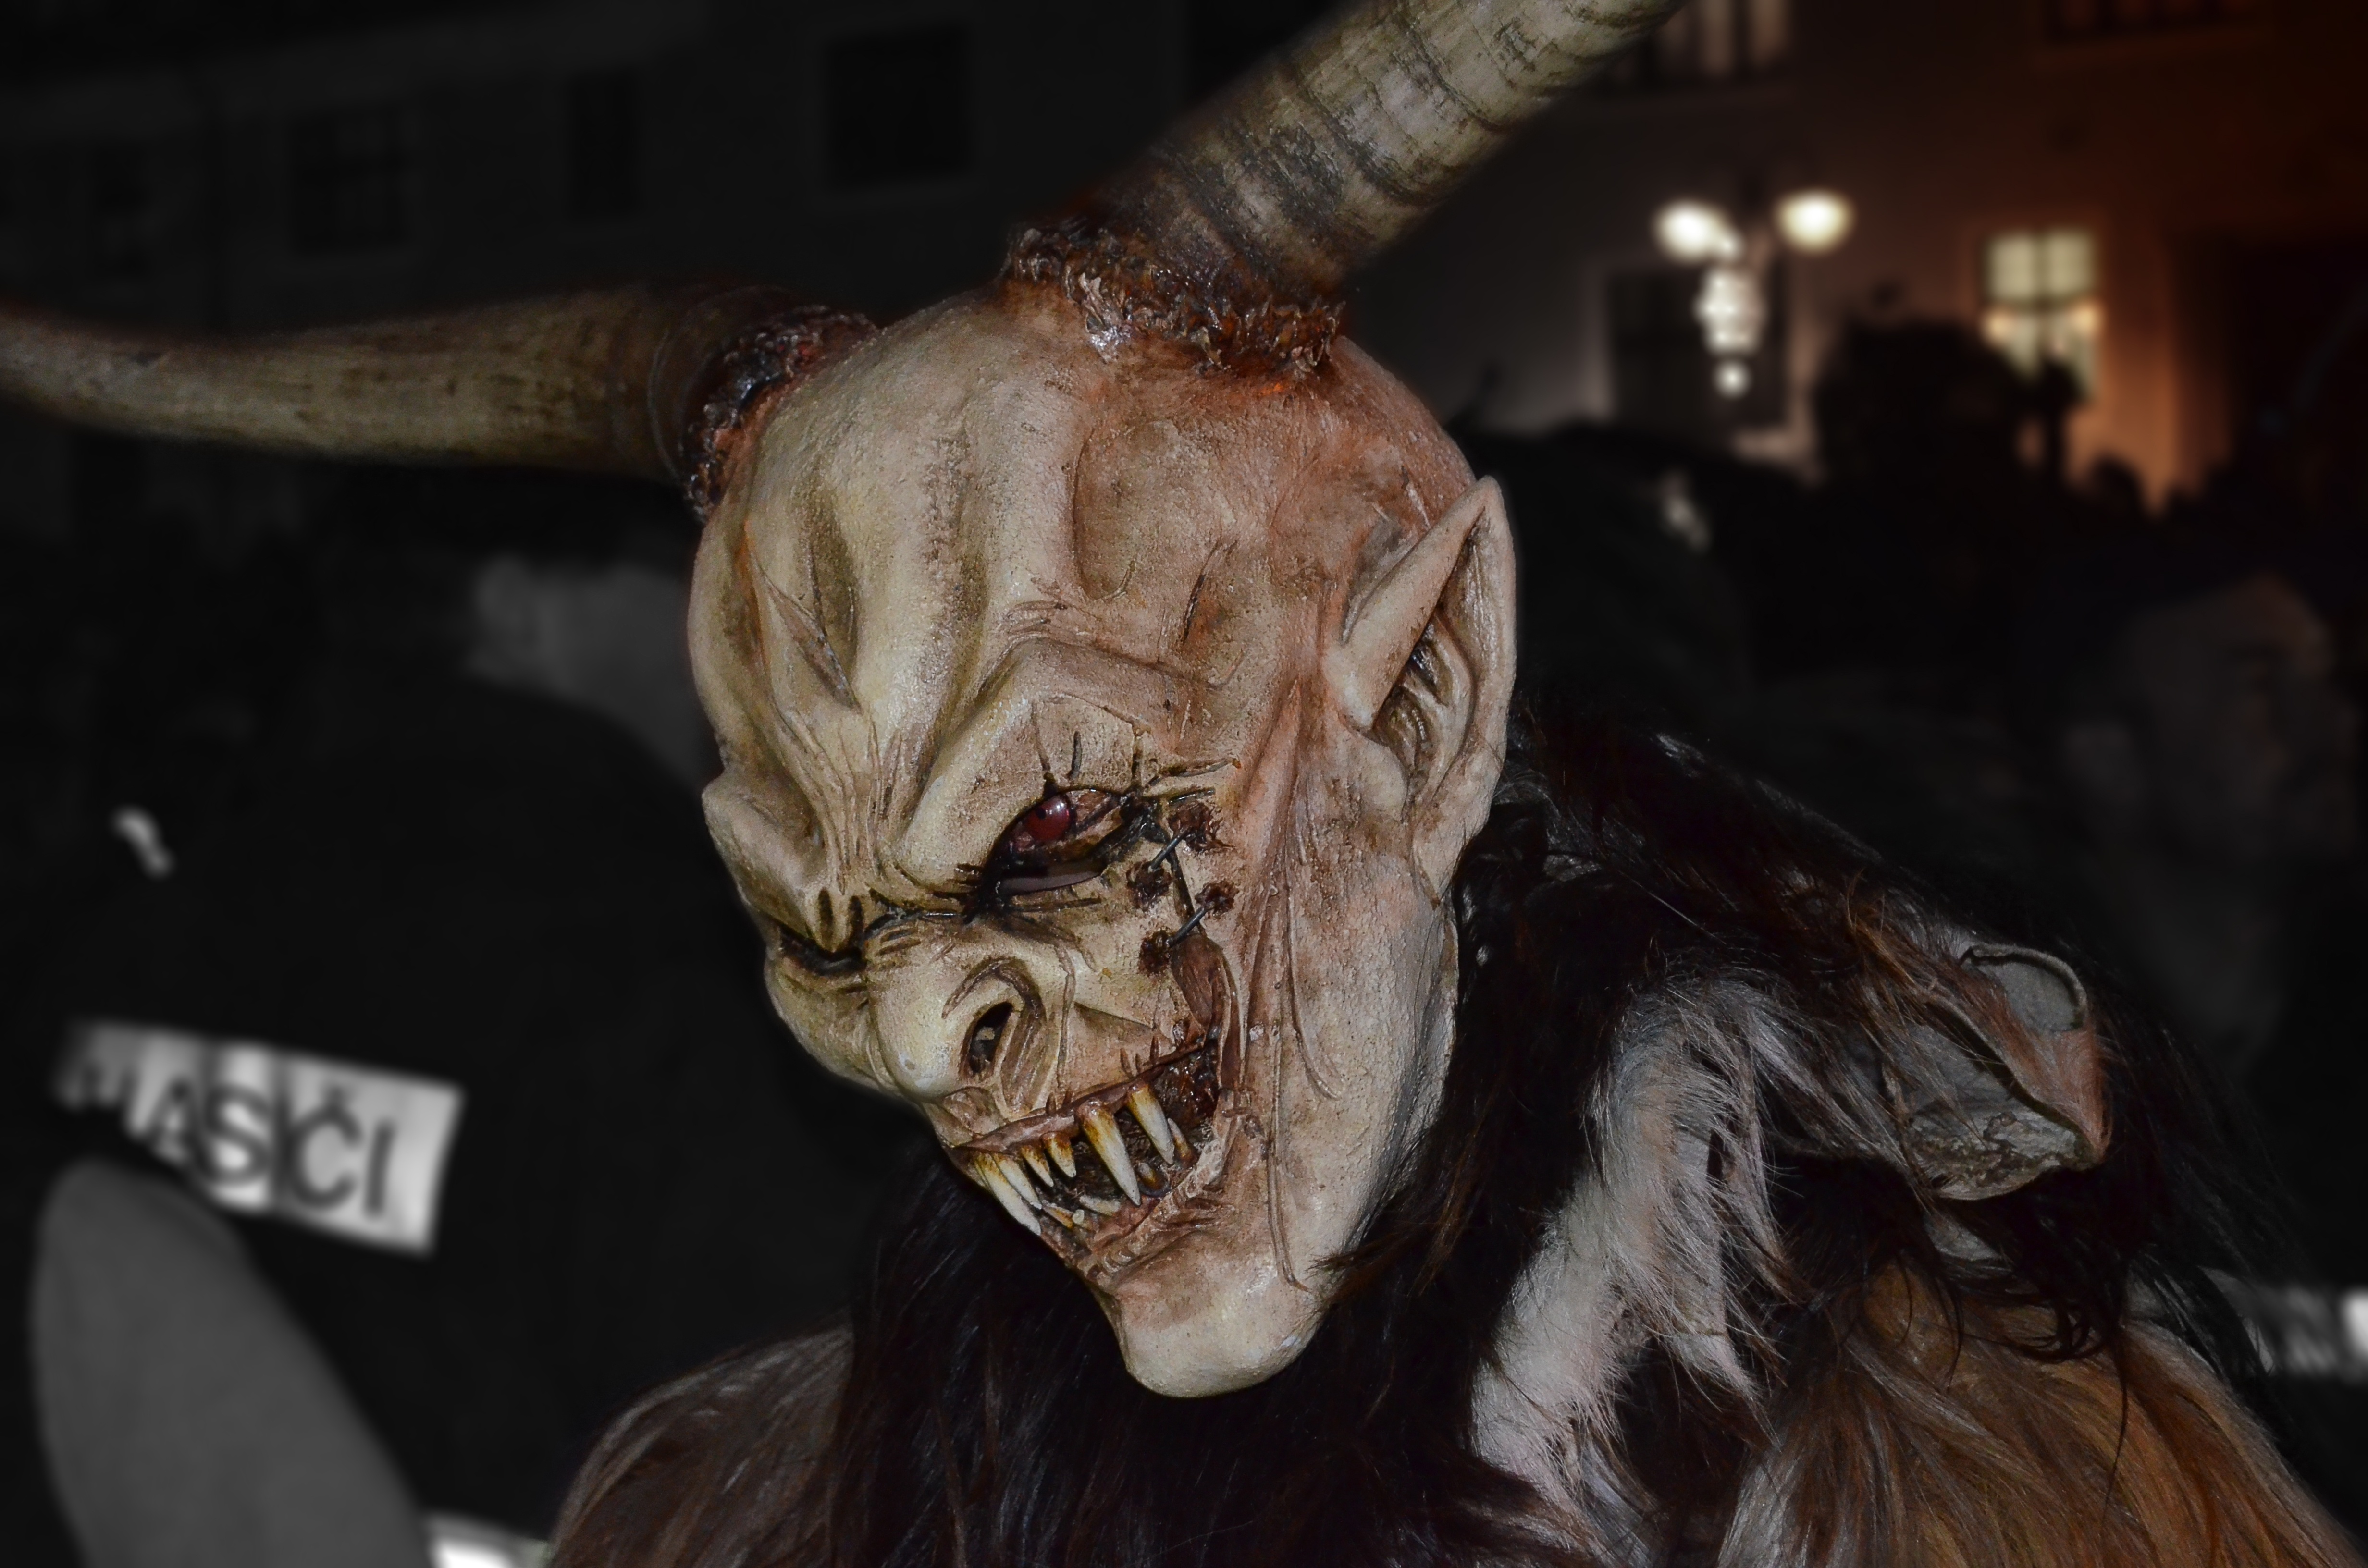
man, halloween, fear, mask, fun, monster, being, costume, masque, special effects, fictional character, cetra, unsightly